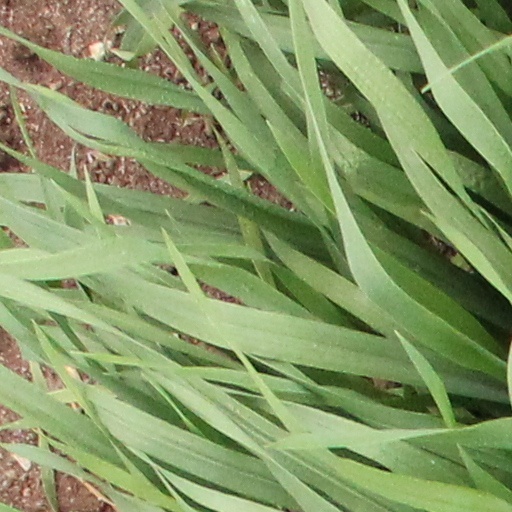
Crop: wheat